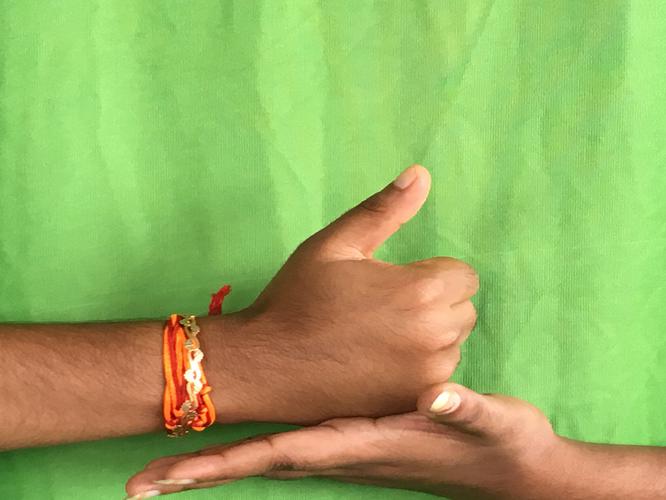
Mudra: Shivalinga
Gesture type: double_hand